Xã Xệ and Lý Toét

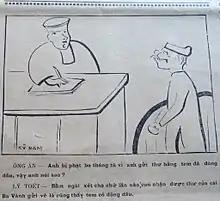
"Lý Toét in front the judge": injustice is a frequent theme in this classic Vietnamese cartoon.

Ly Toet was "the first sustained fictitious character in any Vietnamese newspaper". His omnipresent character can be described as a "country bumpkin". ""Lý"" refers to "lý trưởng" which means a village mayor while ""toét"" generally has a negative connotation. He is an elderly, skinny, poorly dressed, ugly character. His traditional topknot Vietnamese, his moustache, his unshaved whiskers identify him as well as his umbrella. He has a daughter, Cô Ba Vành (Miss Three Rings), and a son named Toe who are both minor characters. While he likes to curse at "Western man" and his "Western habits", he often makes a fool of himself by his own ignorance and superstition.The character was inspired from seen by Nhất Linh in a cartoon published in a June 1931 issue of "Women's Chronicle" ("Phụ nữ thời đàm"). He first appeared in "Phong Hóa" on May 26, 1933.